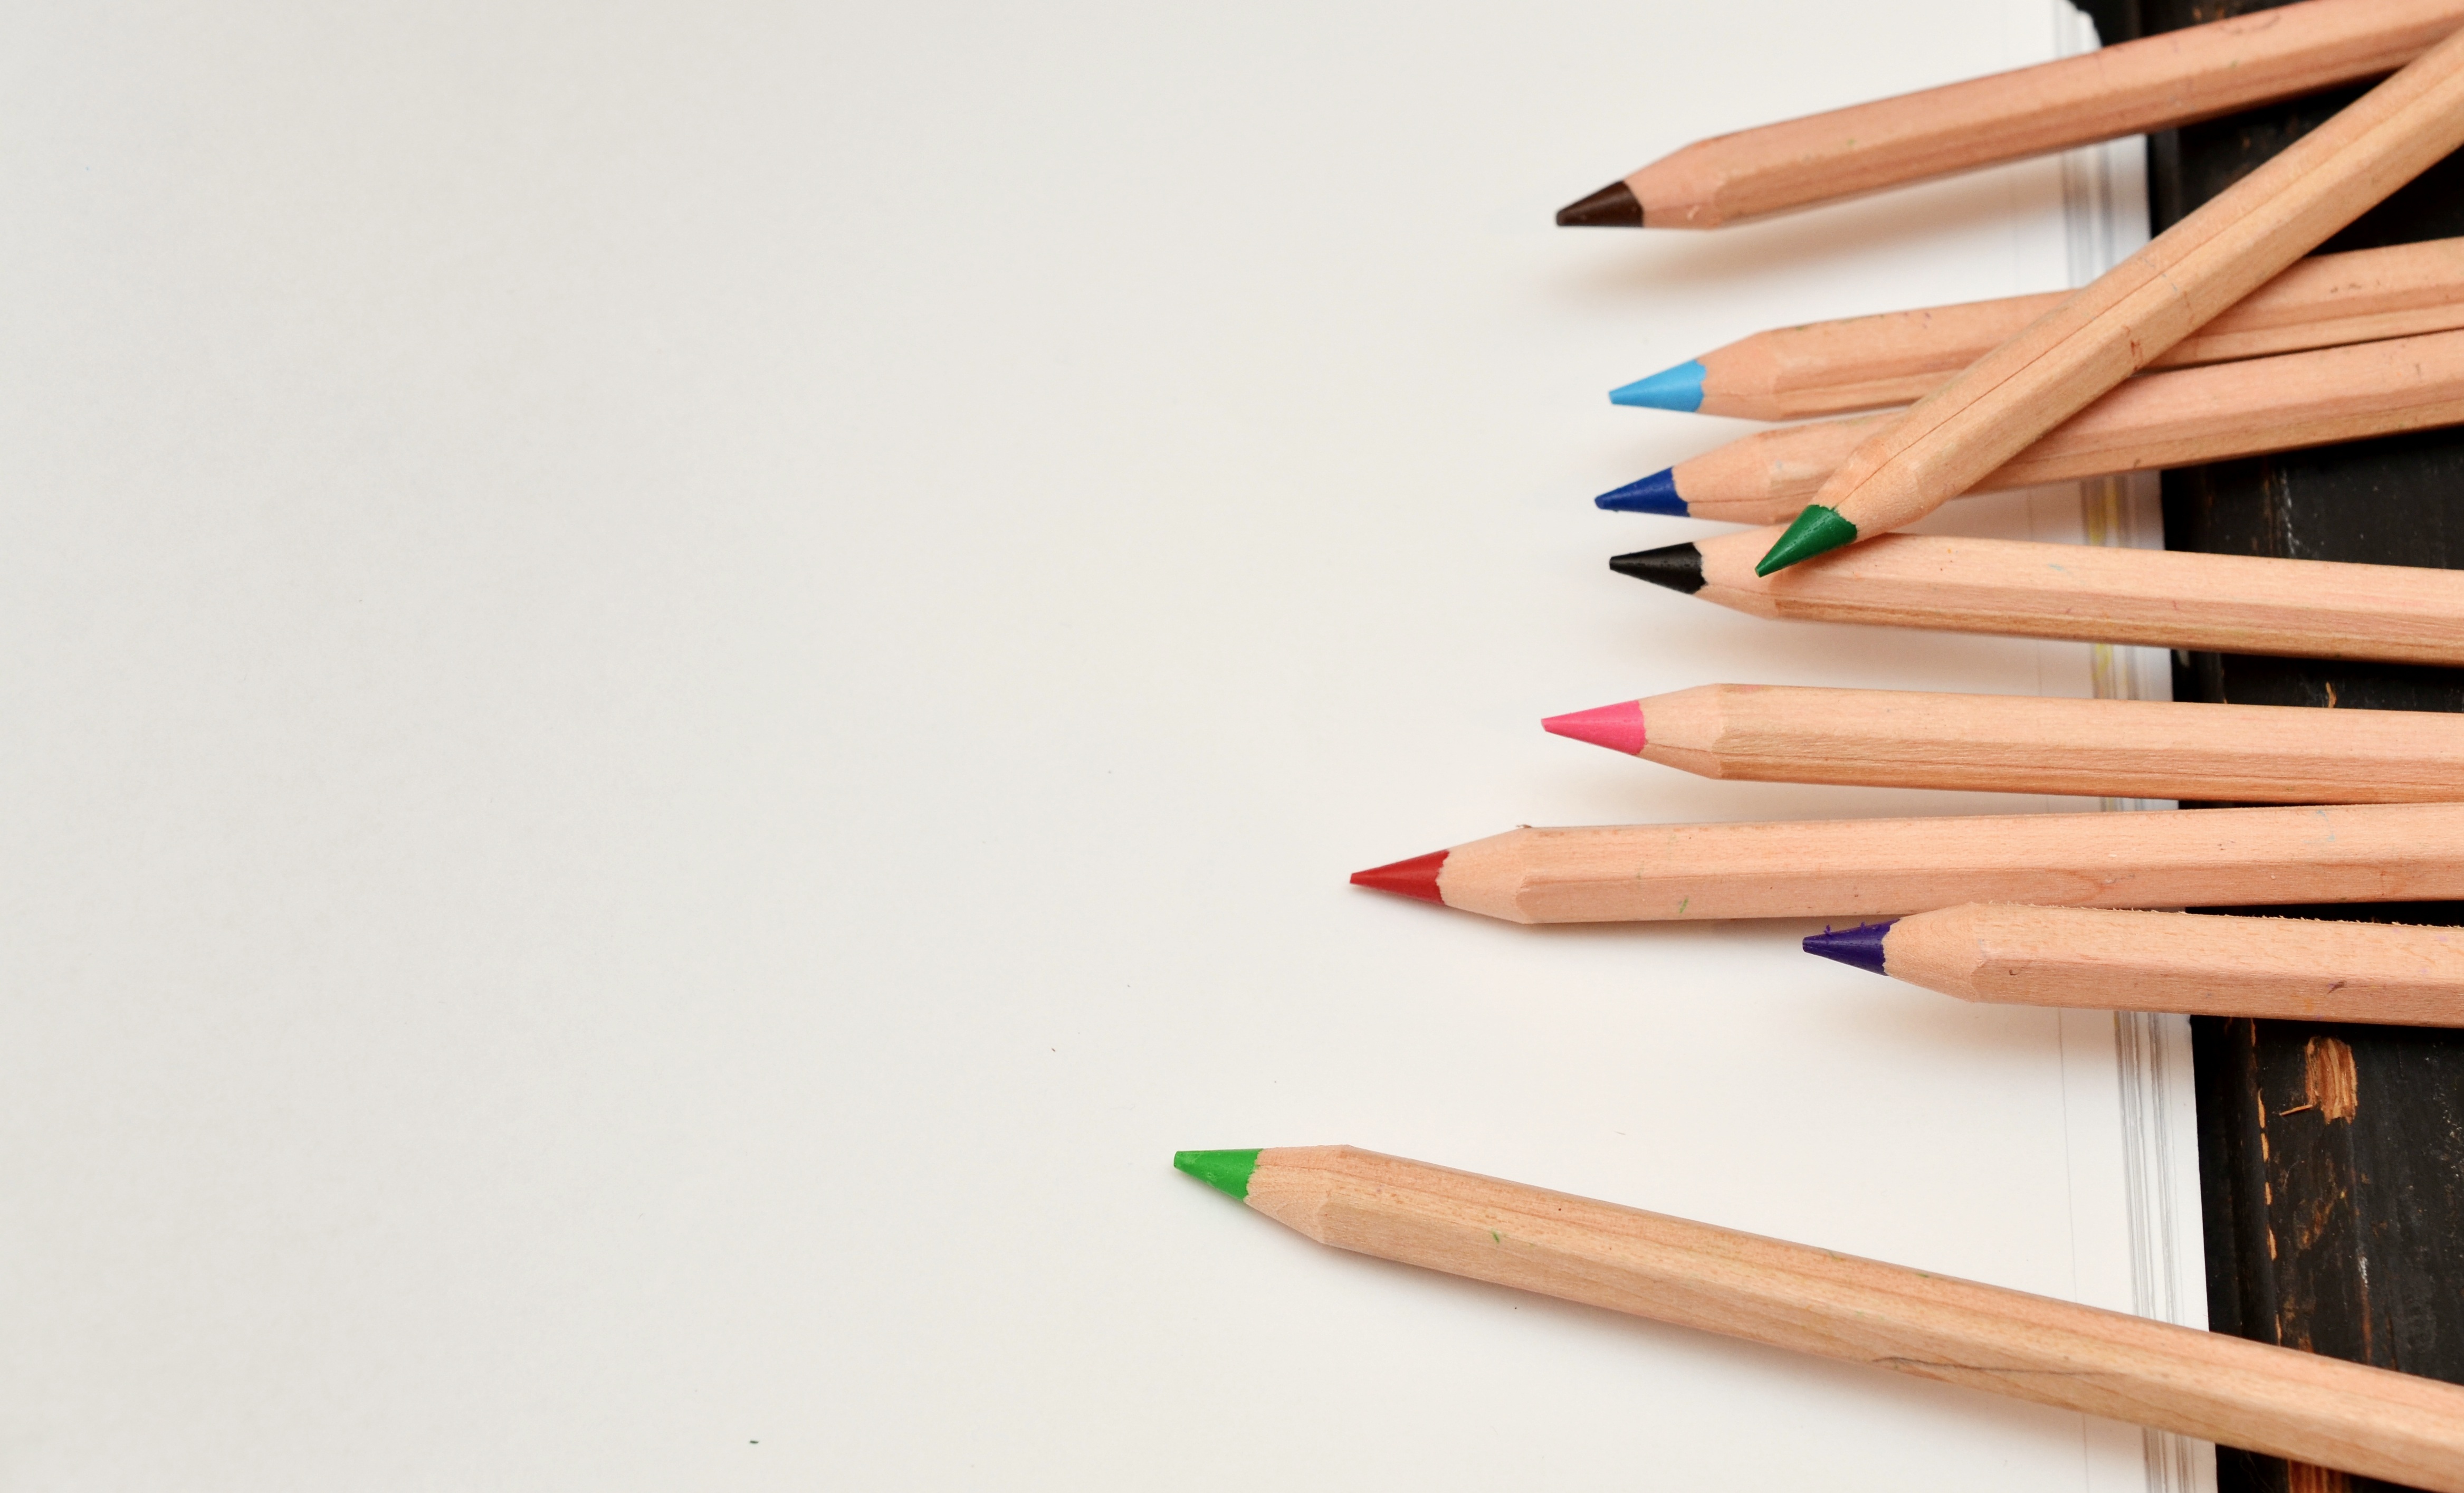
writing, hand, pencil, wood, leaf, finger, paint, pens, school, crayons, colored pencils, colour pencils, tips on, drawing lessons